Dusky thrush

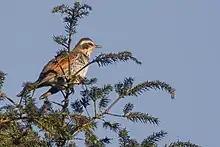
From Senchal Wildlife Sanctuary, Darjeeling, India.

It nests in trees, laying 3-5 eggs in an untidy but neatly lined nest. Migrating birds and wintering birds often form small flocks. It is omnivorous, eating a wide range of insects, especially mosquitoes, earthworms and berries.